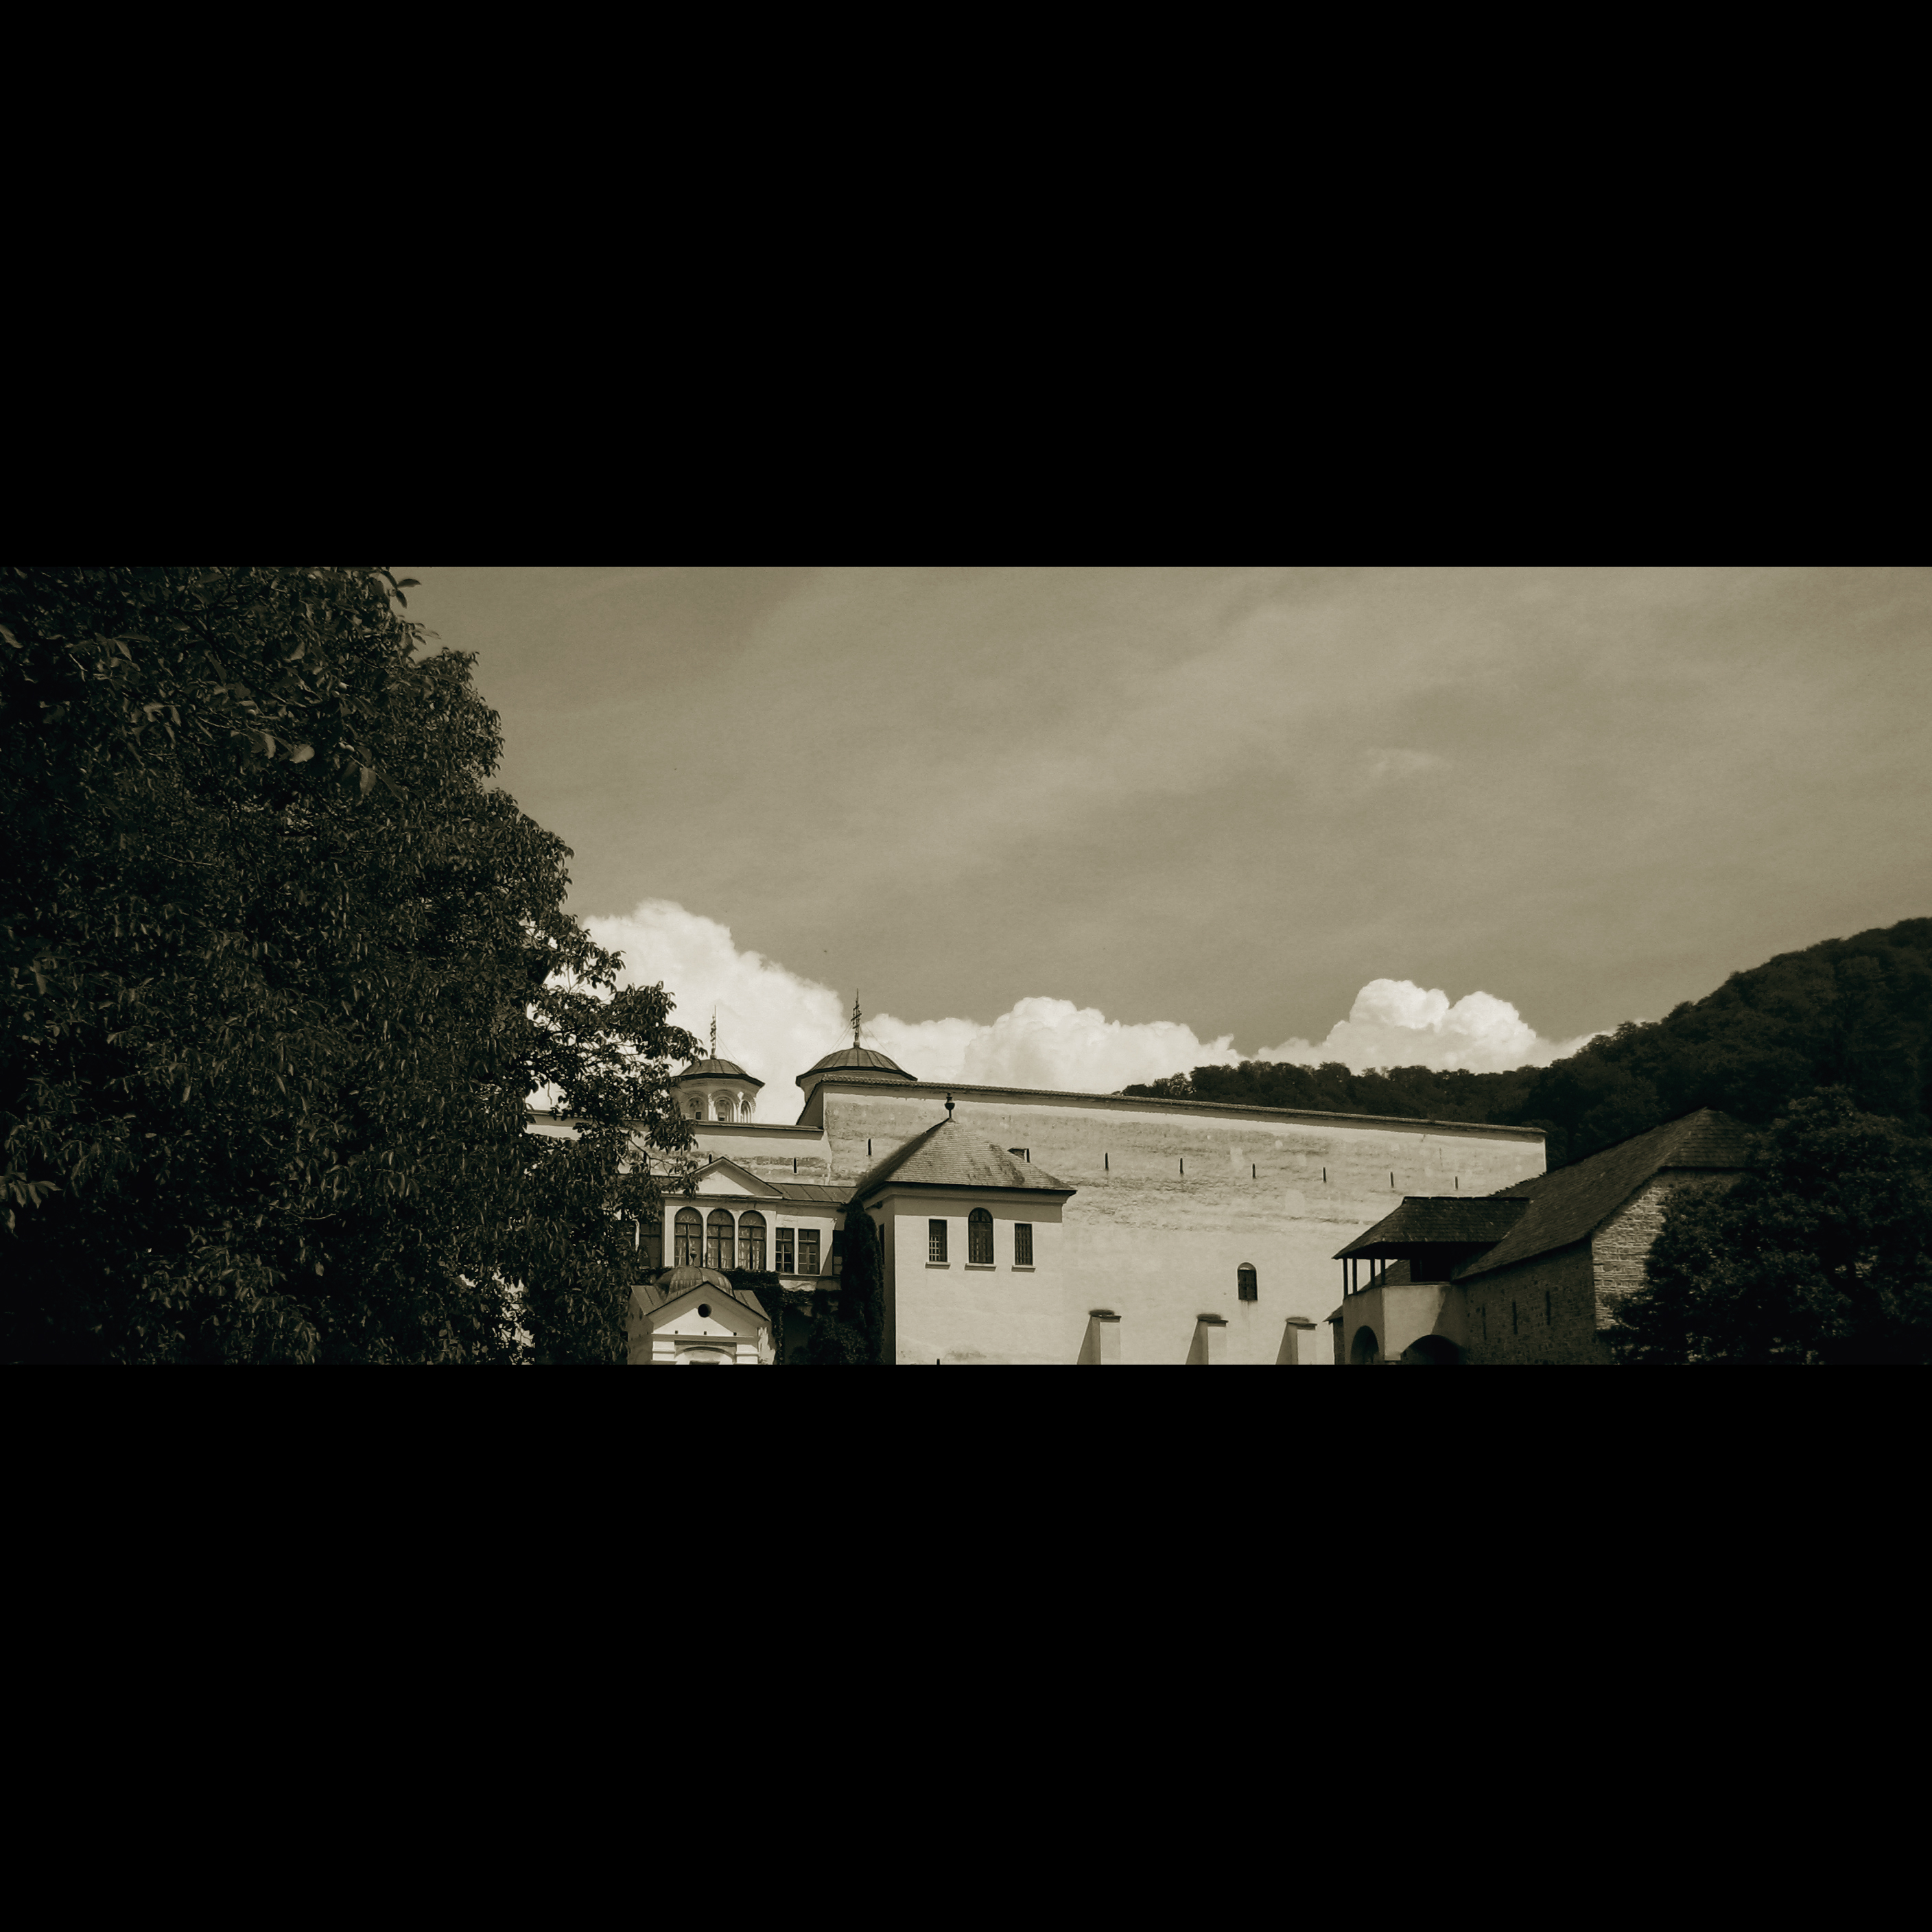
light, cloud, black and white, architecture, sky, white, night, photography, sunlight, building, atmosphere, monument, photo, religion, darkness, church, monochrome, christian, photos, religious, de, monastery, churches, photograph, fotografie, history, christianity, romana, image, orthodox, eastern, romania, convent, bor, biserica, arhitectura, wallachia, muntenia, tara, romaneasca, orthodoxy, romanian, ortodoxa, patrimoniu, manastire, ortodoxia, ortodoxie, ecclesiastical, bisericeasc, cladire, edificiu, oltenia, brancovenesc, brancoveanu, brancovan, horezu, hurez, hurezi, hurezimonastery, monasteryofhorezu, lmivliiaa09894, cre tinism, cre tin, br ncoveneasc, m n stireahurezi, carhitecturabr ncoveneasc, semantron, toaca, monochrome photography